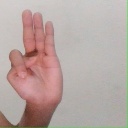
अक्षर: भ